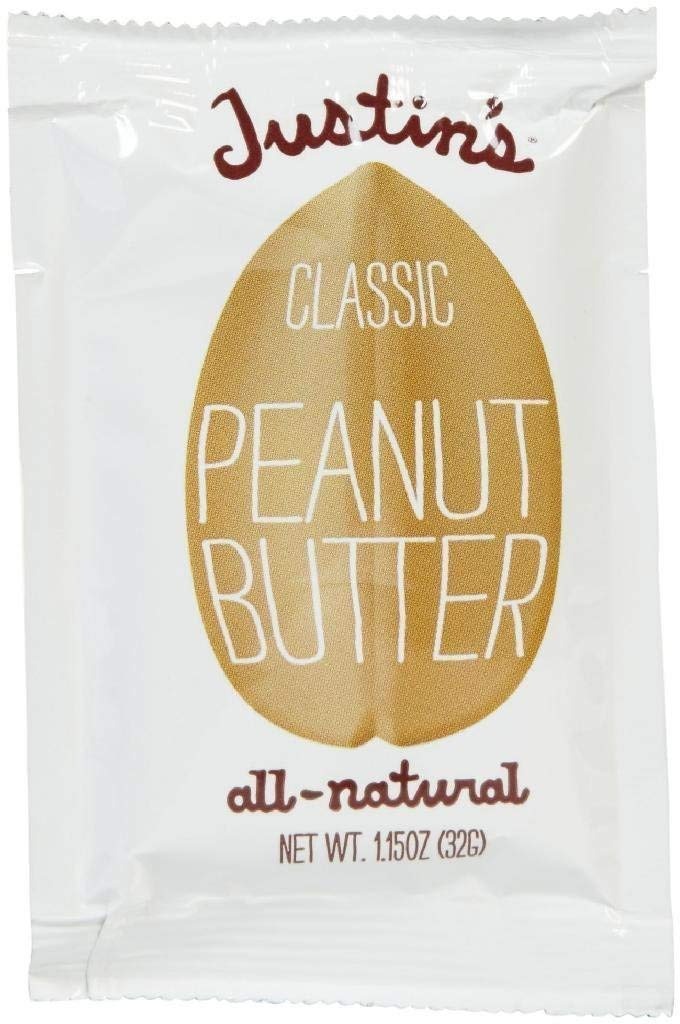
Item Name: Justin's Peanut Butter Classic Squeeze Pack - 1.15 oz
Value: 1.15
Unit: Ounce

Price: 1.49